Samuel Staniforth

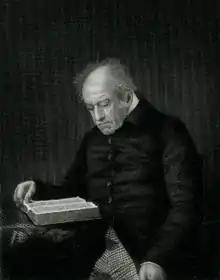
Samuel Staniforth c1850 Aged 80

Samuel Staniforth (26 February 1769 – 5 April 1851) was an English slave-trader, merchant and politician originally from Liverpool.